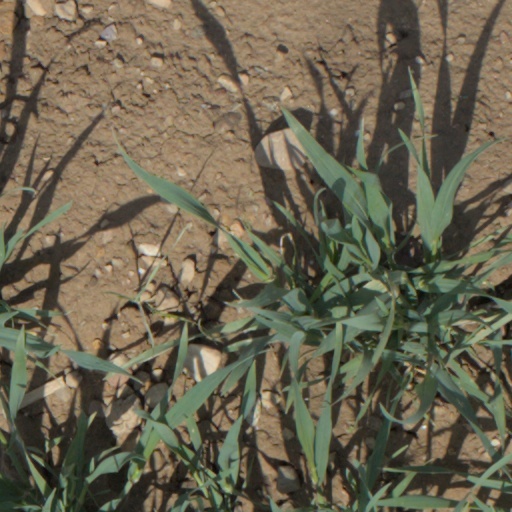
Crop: wheat